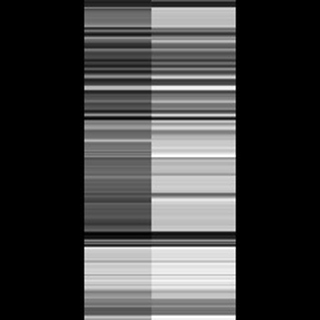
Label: sugarcane_red_rot